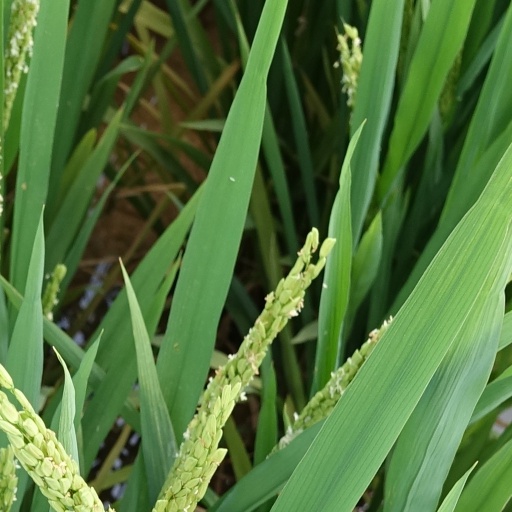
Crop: rice